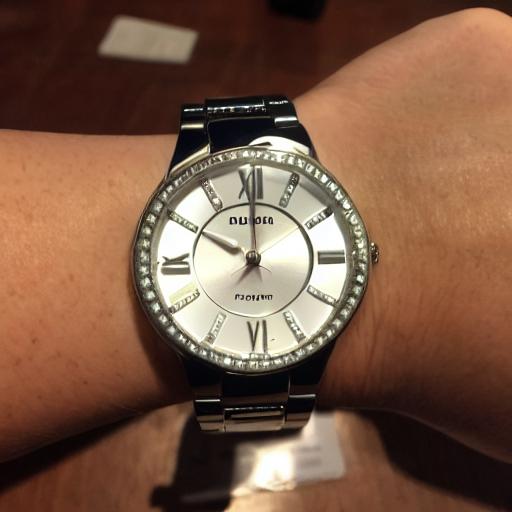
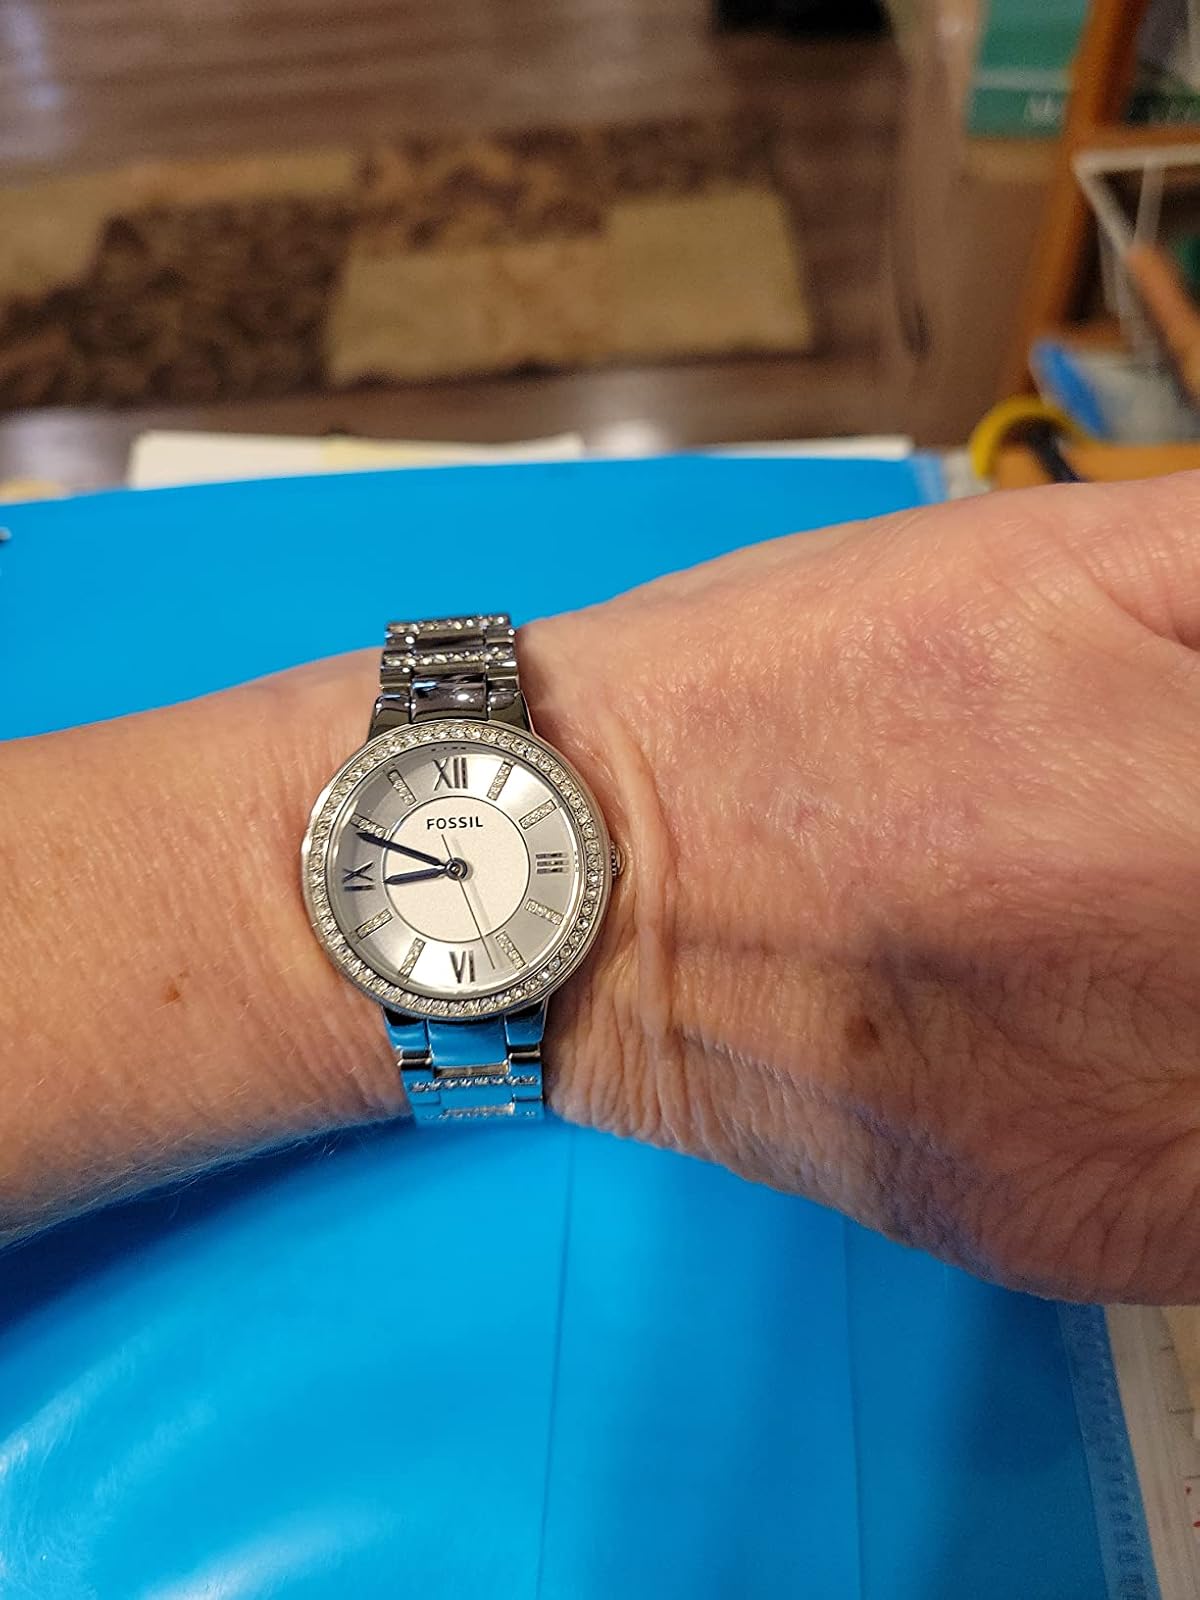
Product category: accessories_watch
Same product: no